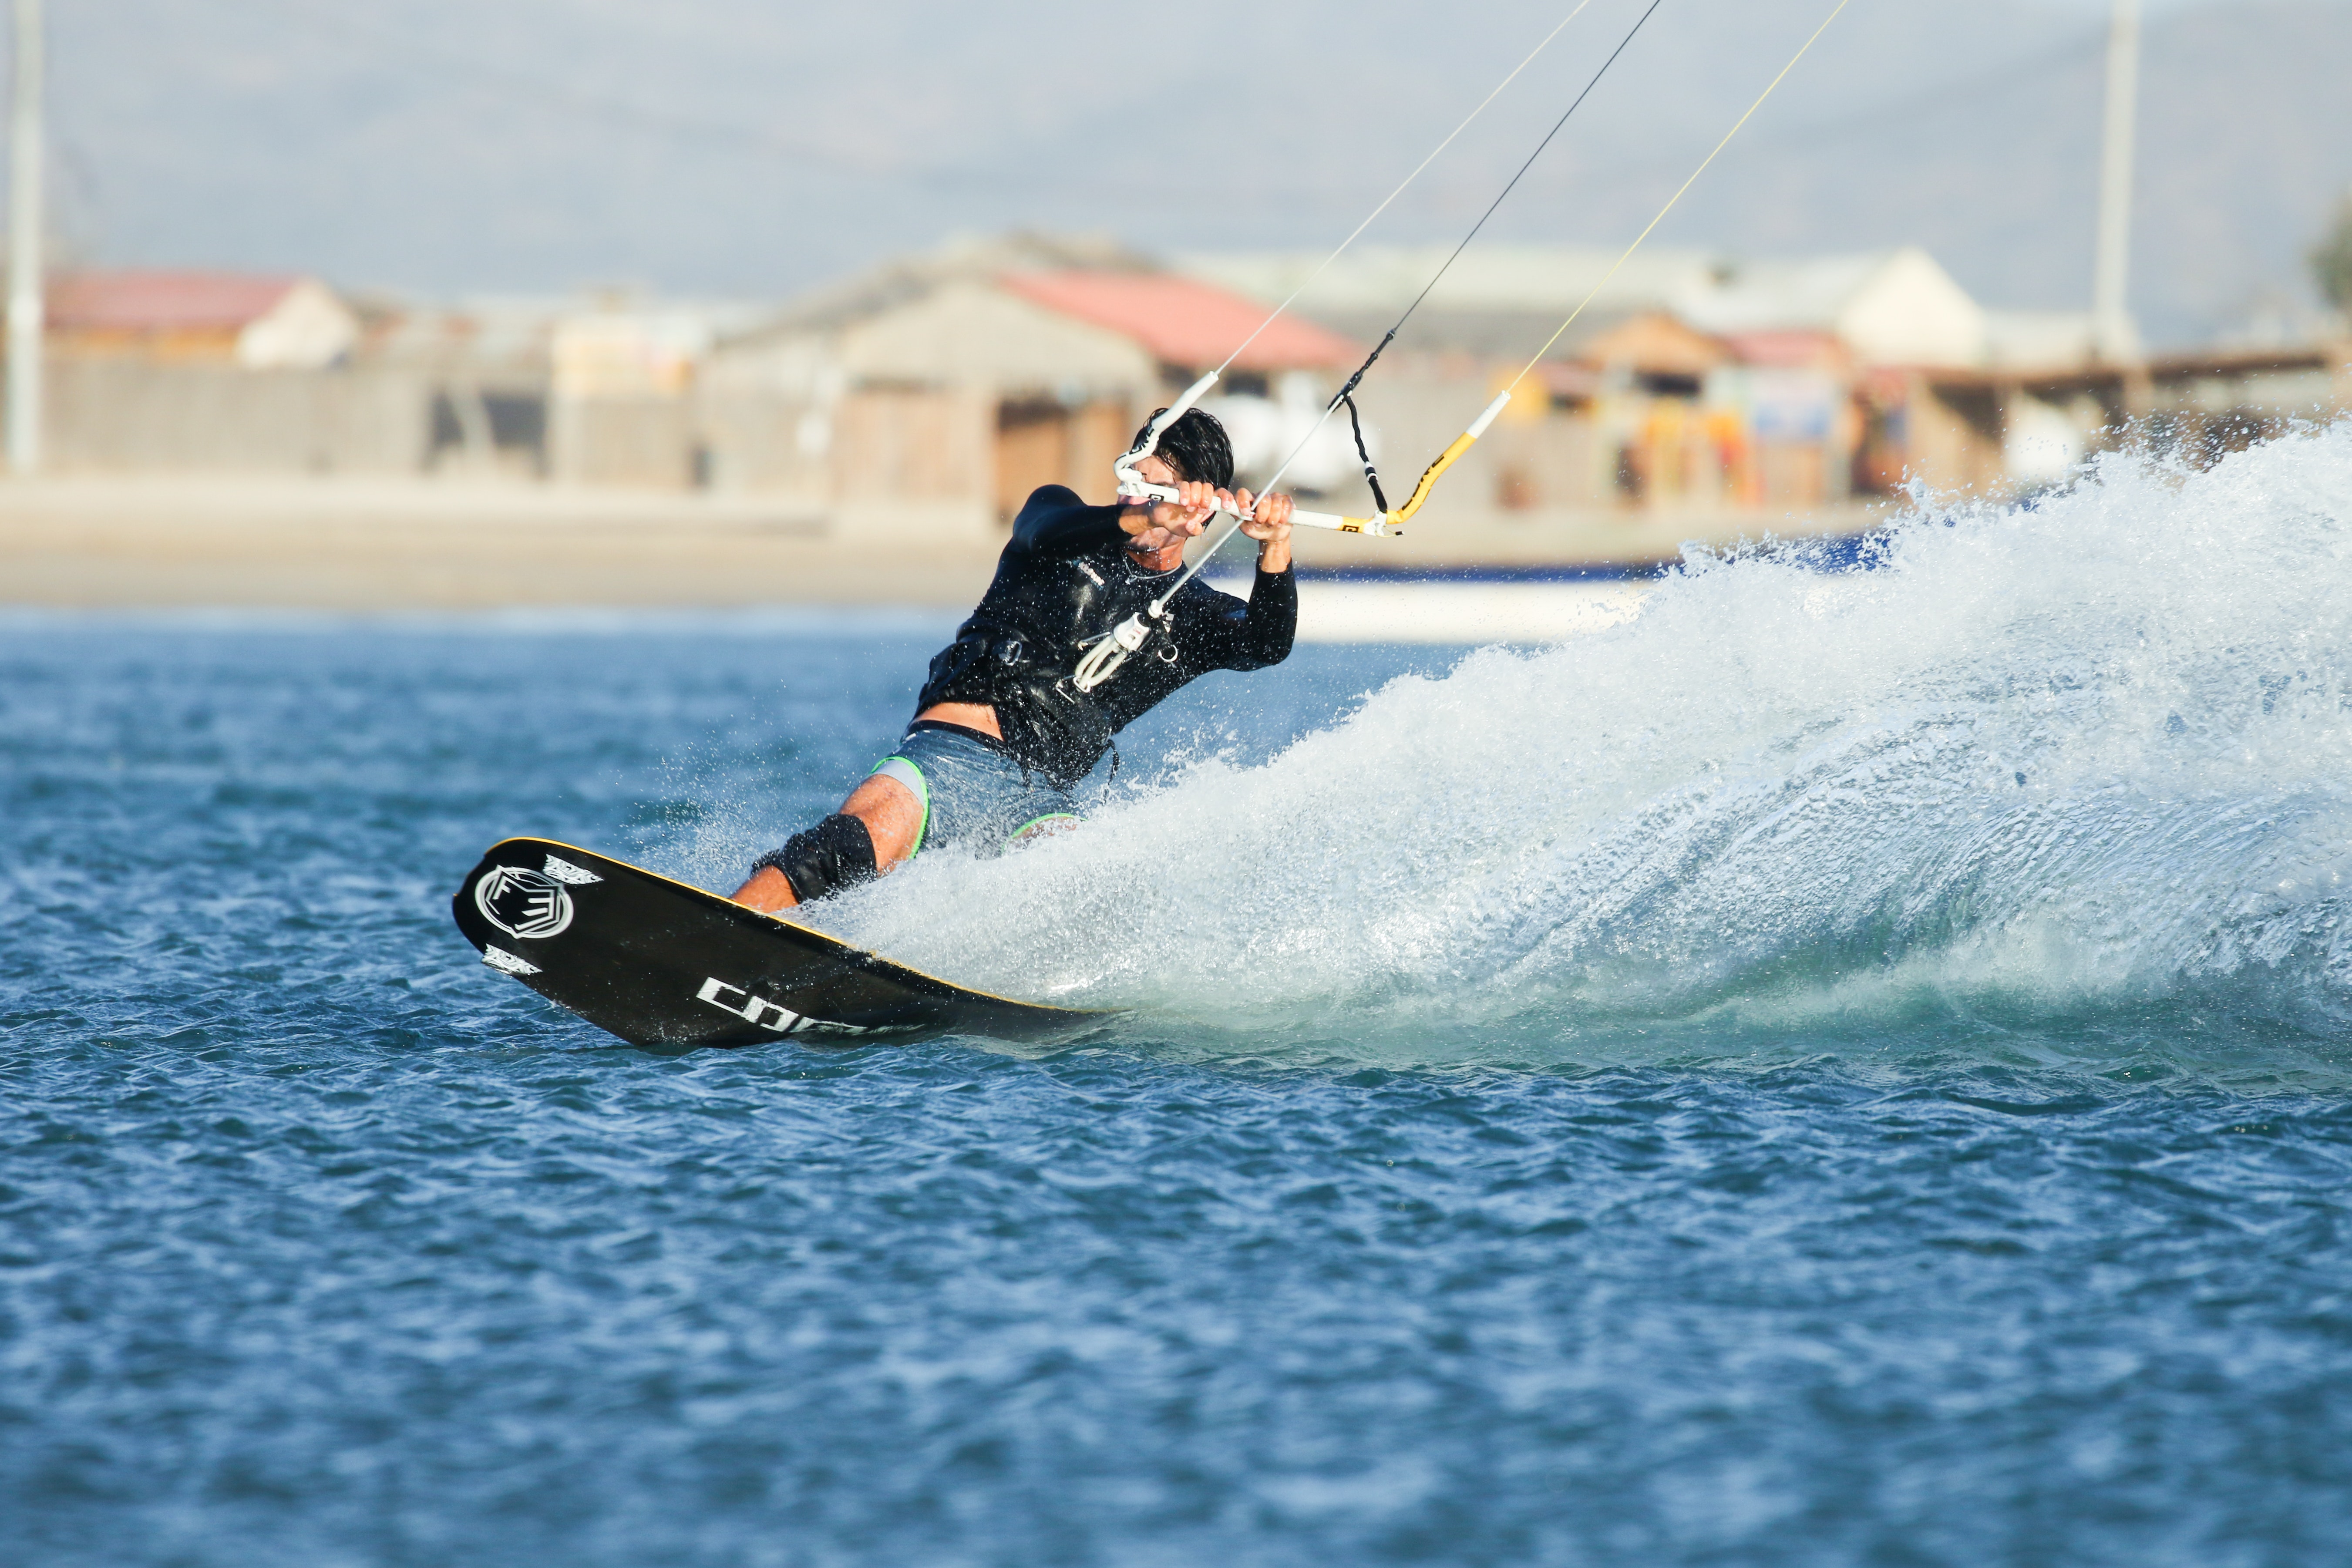
sports, water, surfboard, surfing, waterskiing, towed water sport, Surfing Equipment, sports equipment, wakeboarding, lake, sky, recreation, wind wave, leisure, elbow, boardsport, extreme sport, surface water sports, wind, individual sports, windsports, wave, water sport, fun, adventure, personal protective equipment, knee, wakesurfing, water transportation